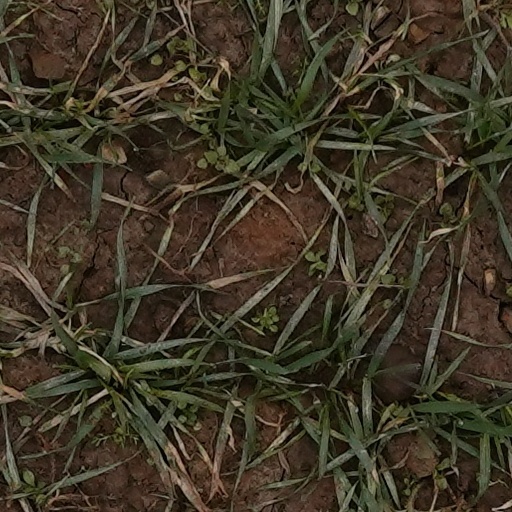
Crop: wheat